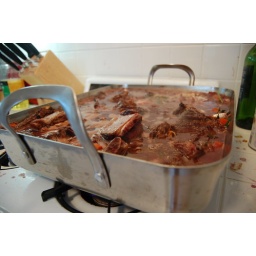
This pan barely fits into my oven. I found the same oven in my sister's 5th floor walk-up Manhattan apt.